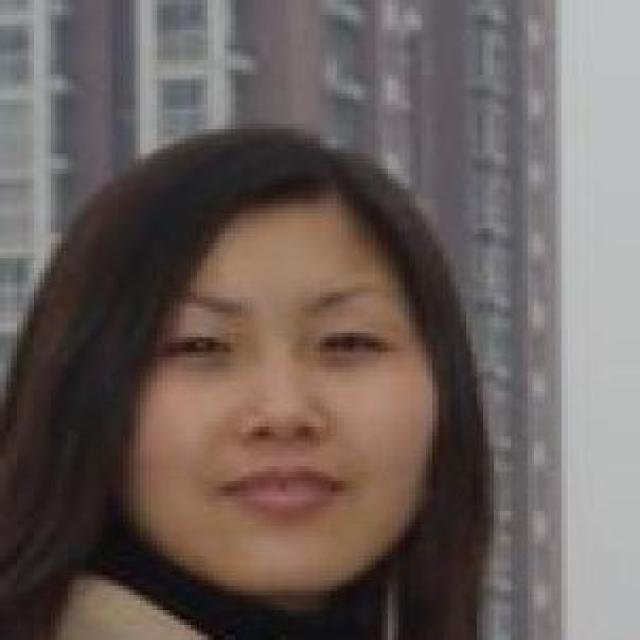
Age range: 21-44